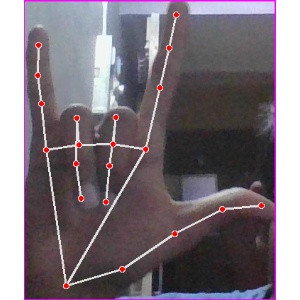
अक्षर: व